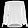
Label: Shirt